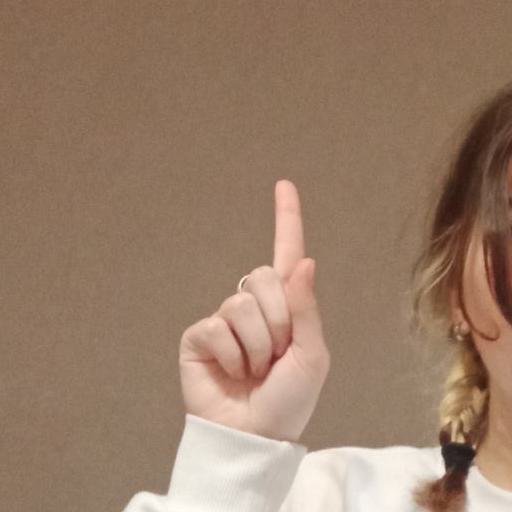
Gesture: one